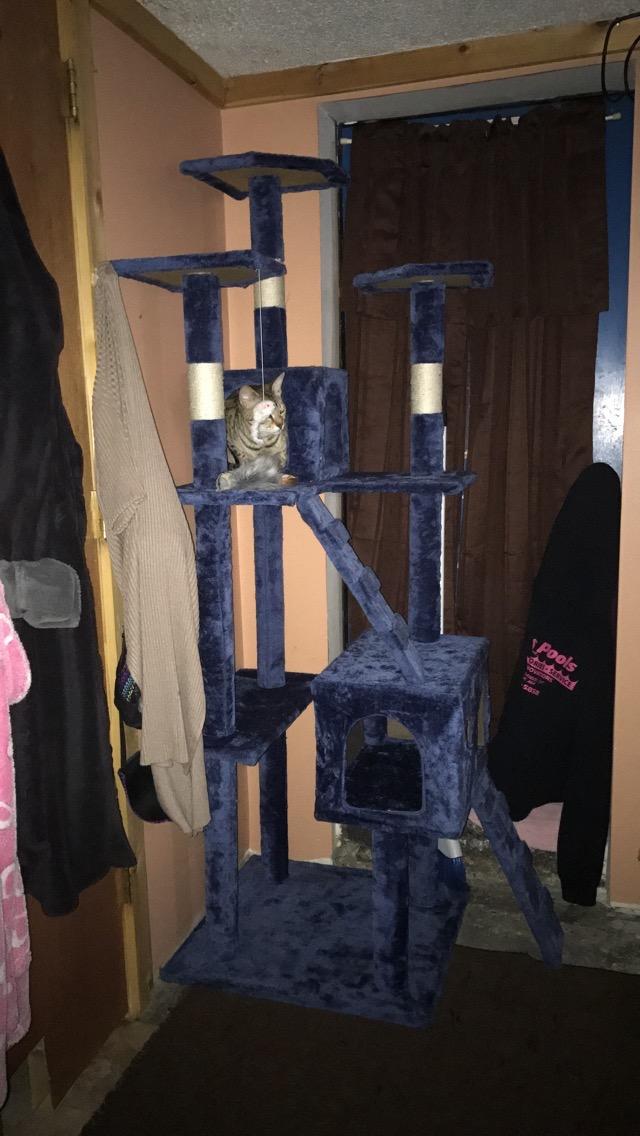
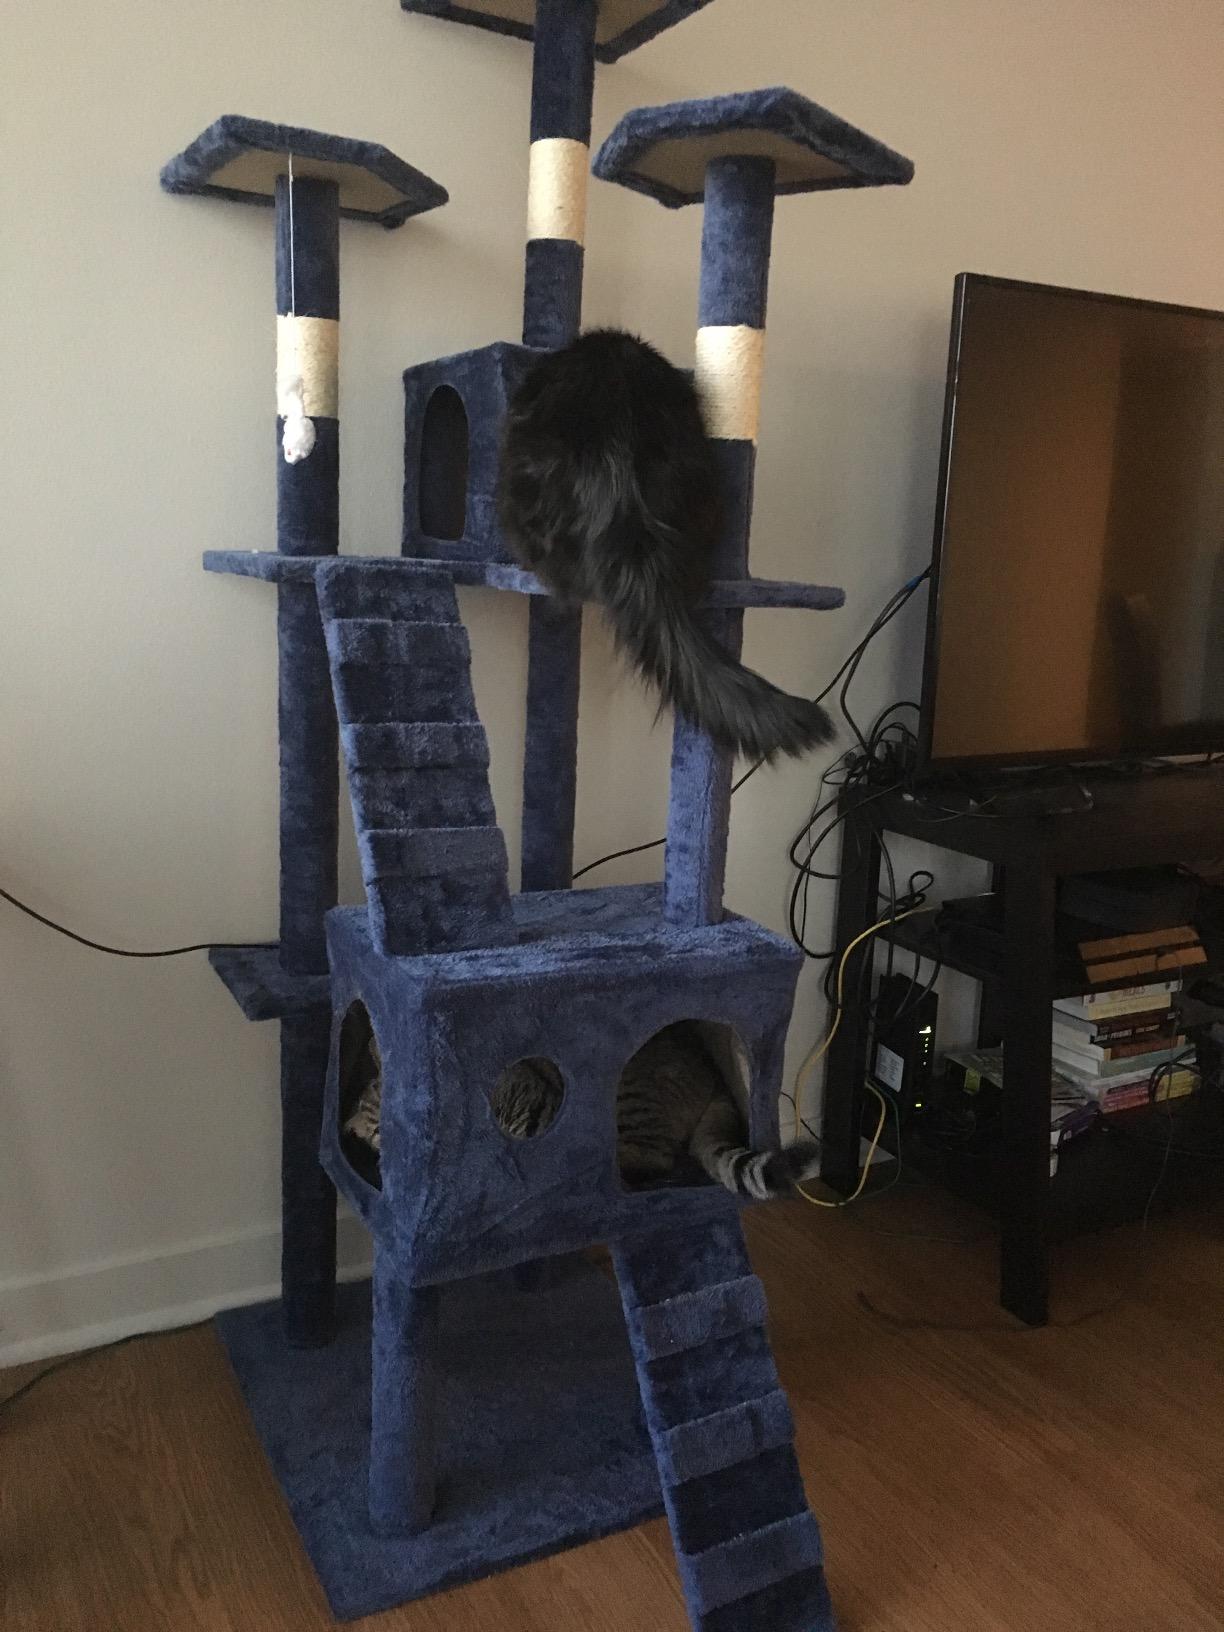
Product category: items_cat tree
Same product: yes